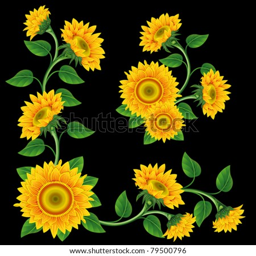
yellow sunflowers on the black background .